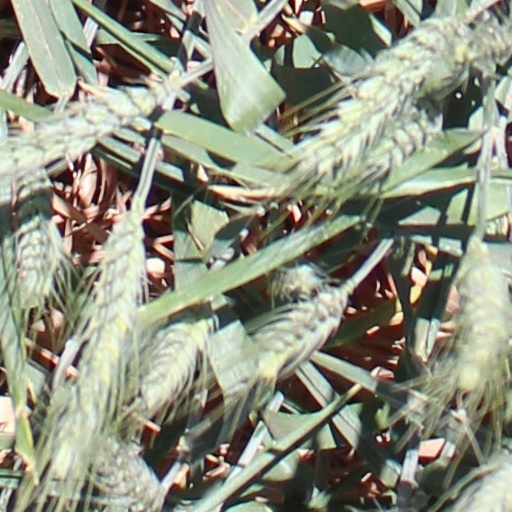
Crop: wheat